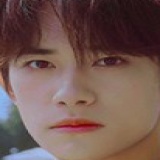
ca sĩ Dịch Dương Thiên Tỉ